Tanqua Millash

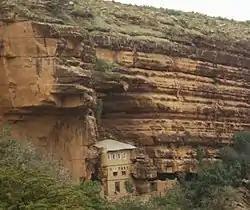
Abune Aregewi church in Zeyi, holding the entrance of the Zeyi cave

Tanqua Millash holds several rock-hewn or monolithic churches. They have literally been hewn from rock, probably before the 10th C. CE, One such church is located along the slopes of the Degua Tembien massif. The Kidane Mihret rock church of Addi Nefas is hewn from Adigrat sandstone. Further up, in the municipalities of Simret, Menachek and Mizan that were recently transferred from Degua Tembien to Tanqua Millash, there are an additional eight rock churches and natural caves with a church at its entrance.